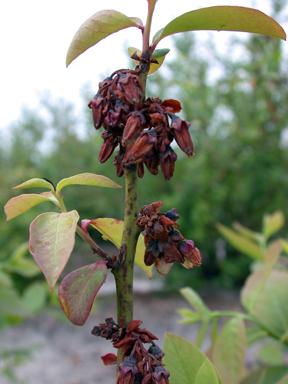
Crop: blueberry
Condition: scorch